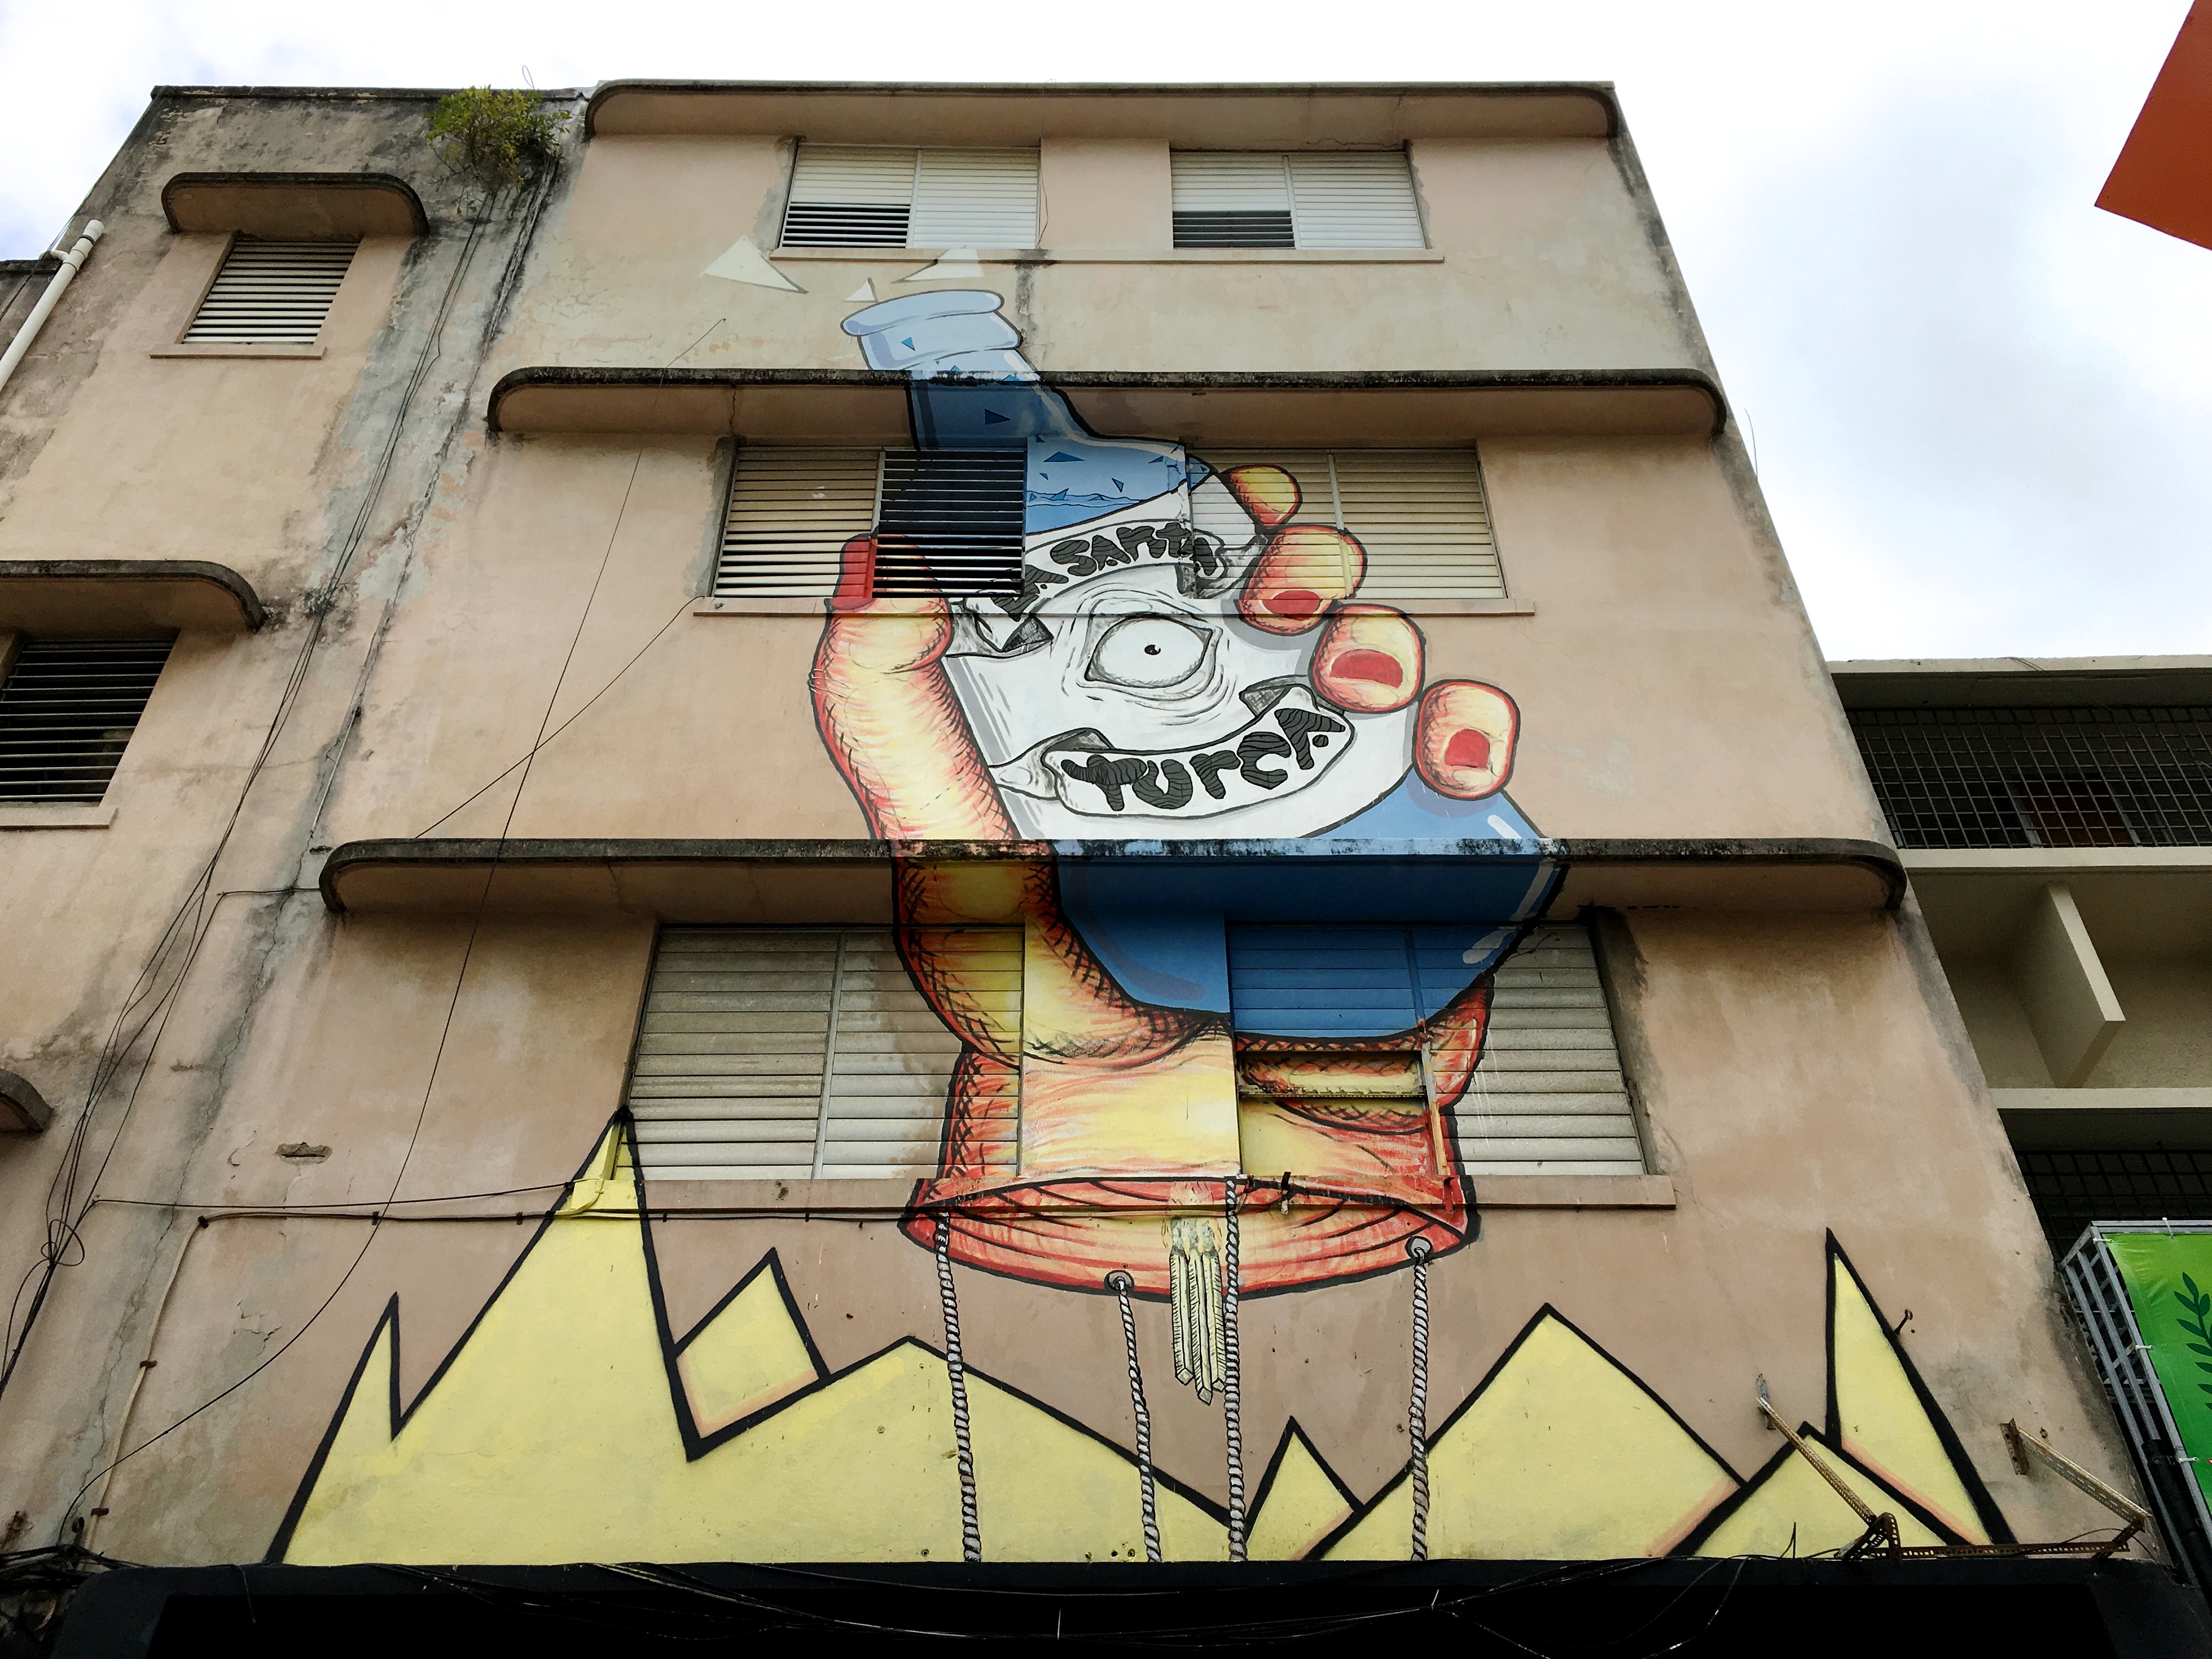
window, graffiti, street art, art, mural, urban area